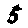
Label: 5